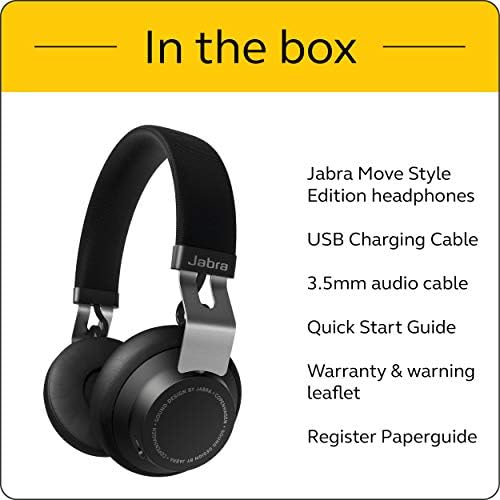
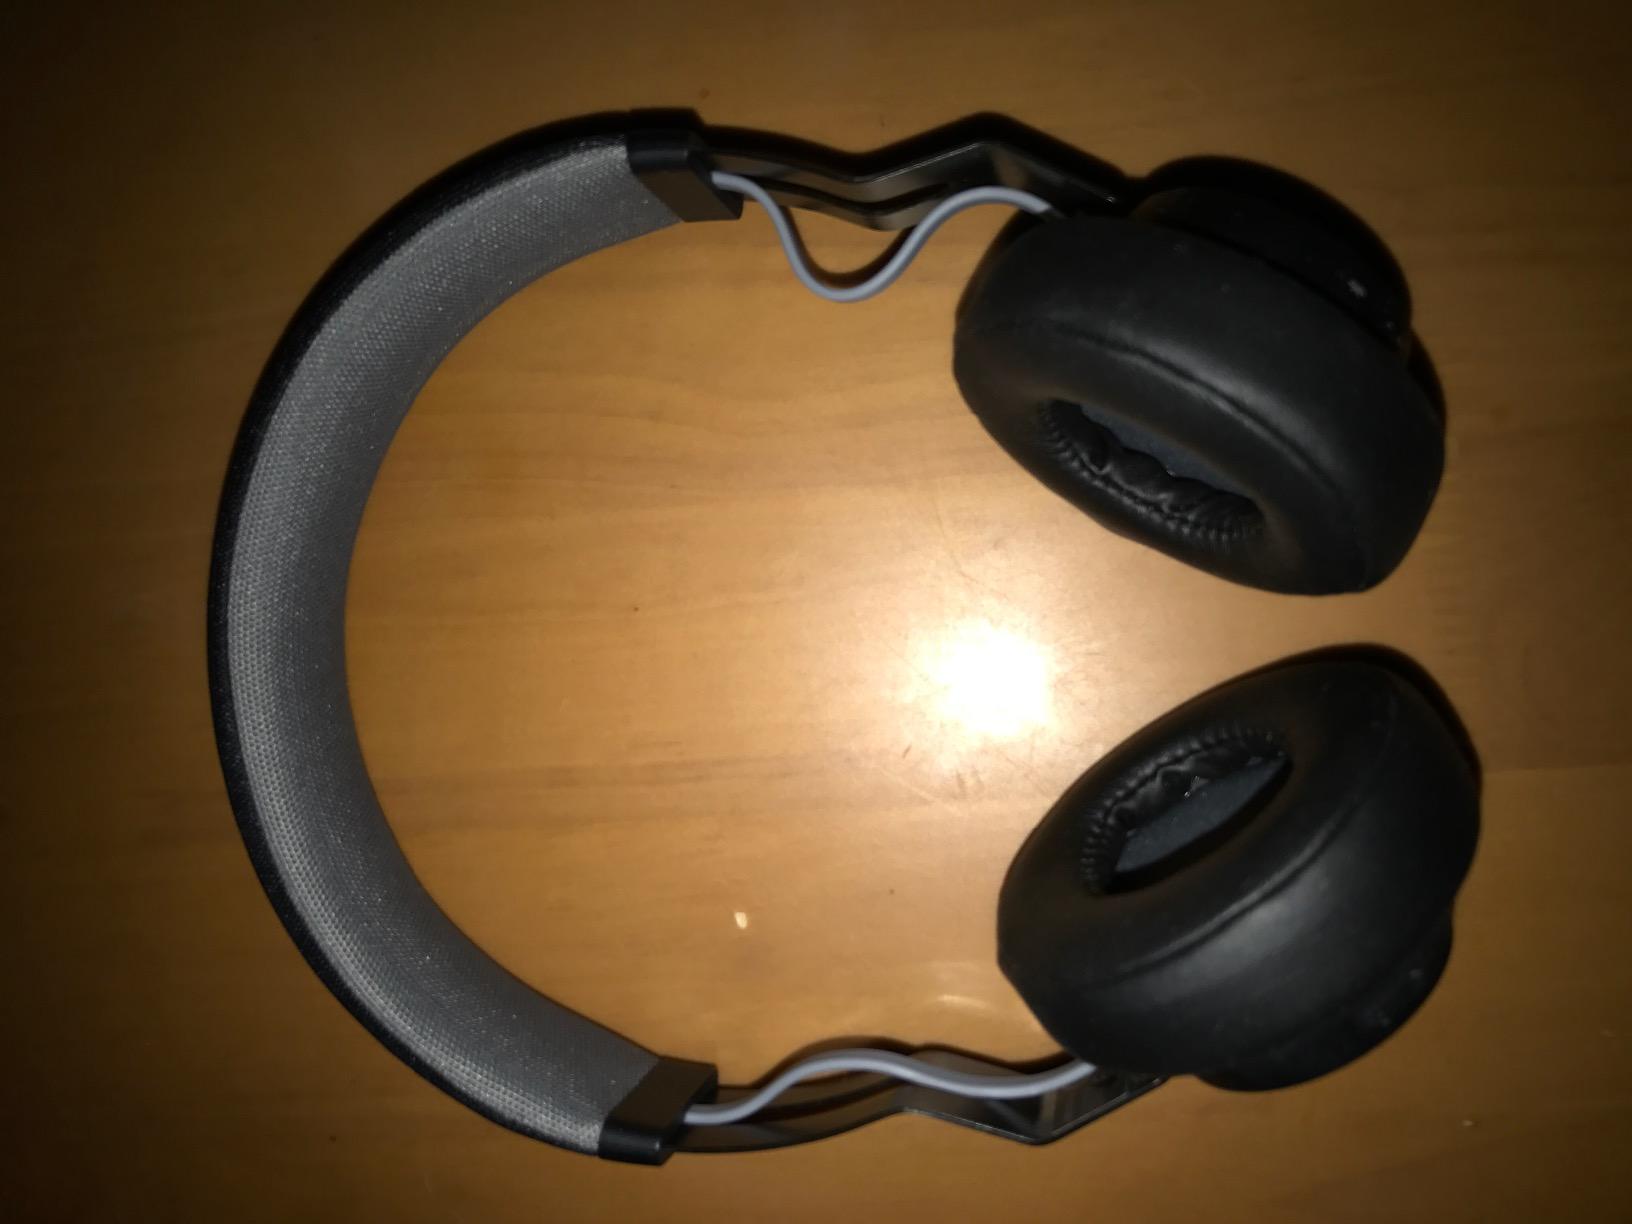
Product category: headphones
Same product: yes